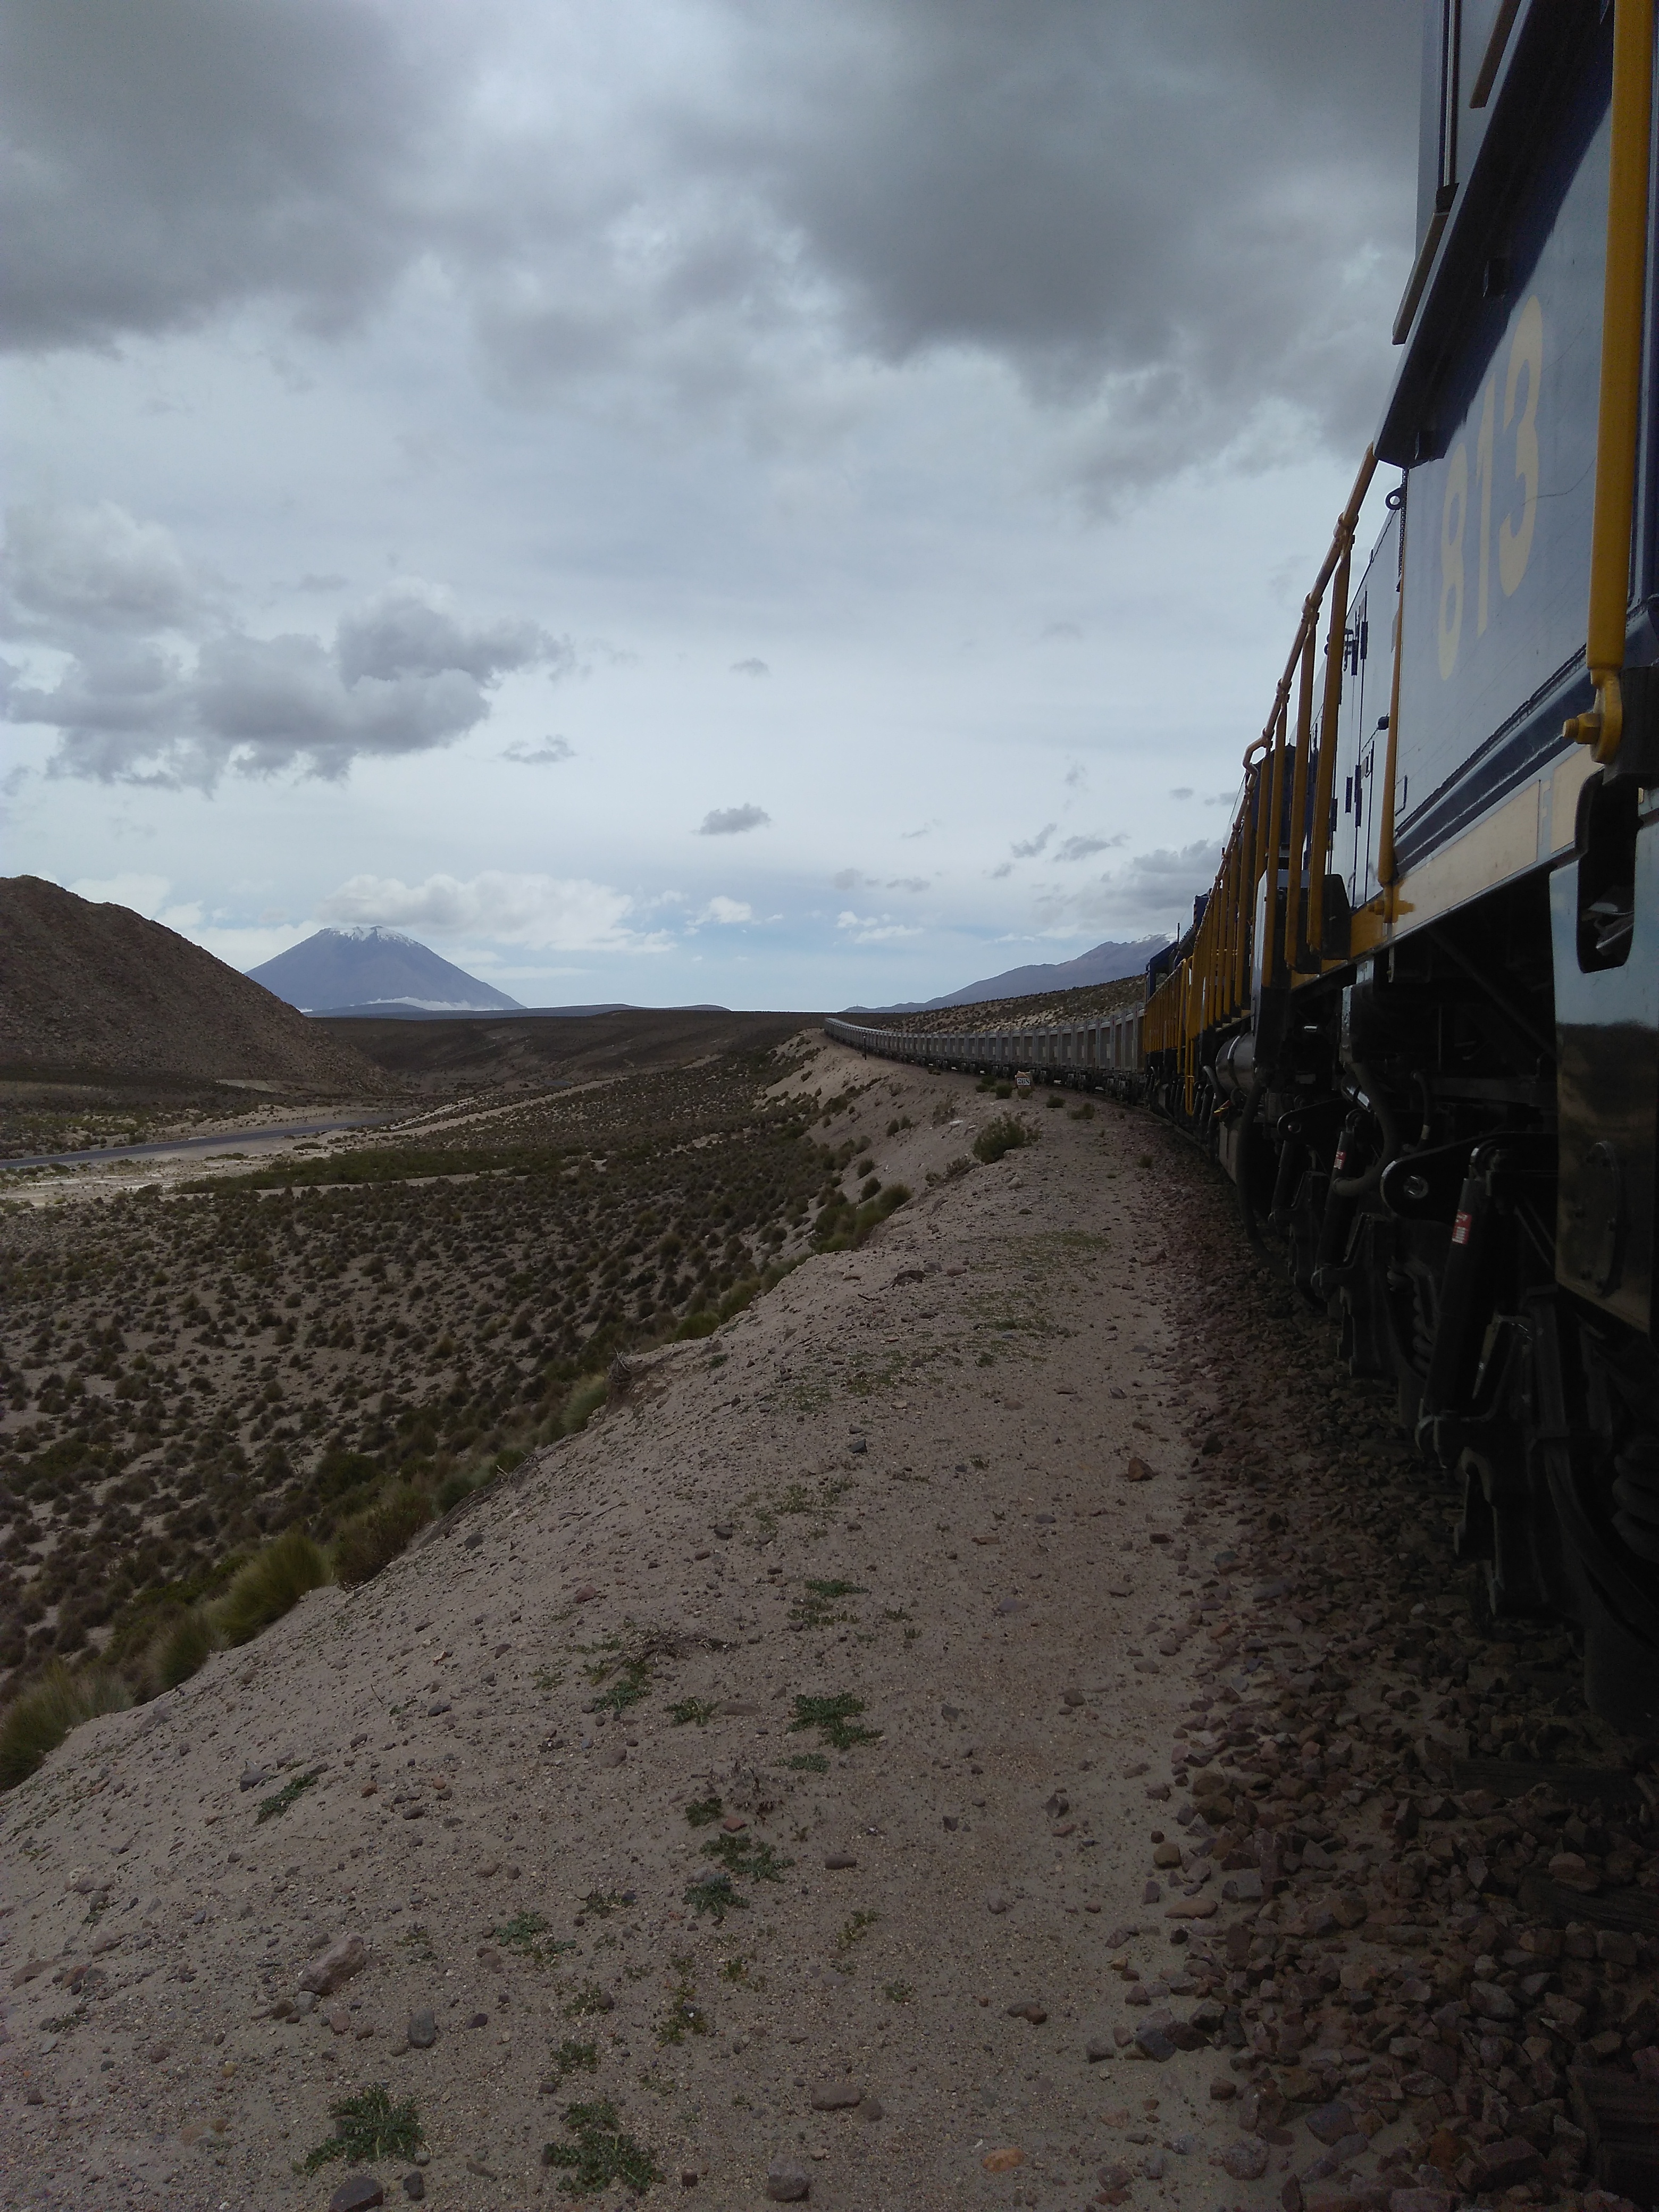
sky, cloud, transport, road, highland, mountainous landforms, mountain, hill, meteorological phenomenon, rural area, track, soil, loch, landscape, valley, fell, ecoregion, road trip, tundra, tree, mountain range, asphalt, road surface